Friday the 13th (2009 film)

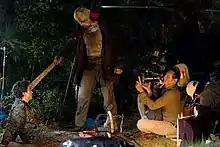
Mears being filmed performing the killing of Ben Feldman's character. Asylum digitally created the rest of the machete to show it being pulled away from Feldman's face.

One of the first scenes Asylum was given was the scene depicting the death of Amanda, in which Jason ties her into her sleeping bag and hangs her over a campfire. The risk to the actor and the surrounding woodland was deemed too great to physically perform the scene. Asylum created a composite of two shots to show Amanda burning to death in her sleeping bag. Instead of creating a computer generated (CGI) model of the campfire, a real campfire was filmed. Asylum compositor John Stewart blended that footage with shots of the hanging sleeping bag into a single shot. Stewart digitally altered the flames to keep continuity between frames. Another composite shot is used in the scene in which Chelsea is hit by a speedboat. Because the scene would be too dangerous for even a stuntperson to perform, Asylum digitally combined footage of Willa Ford reacting to an imaginary boat that runs over her with shots of the actual boat to create the effect.